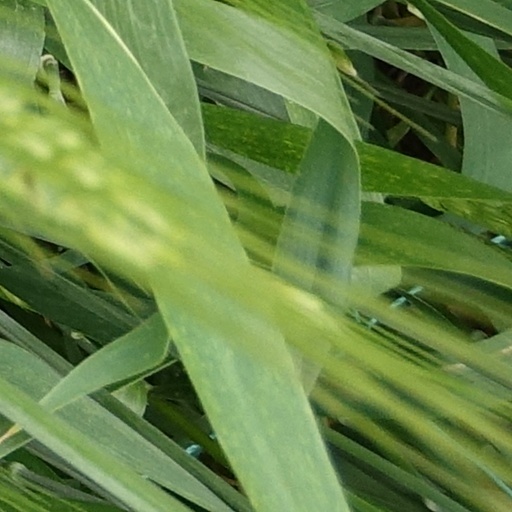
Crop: wheat